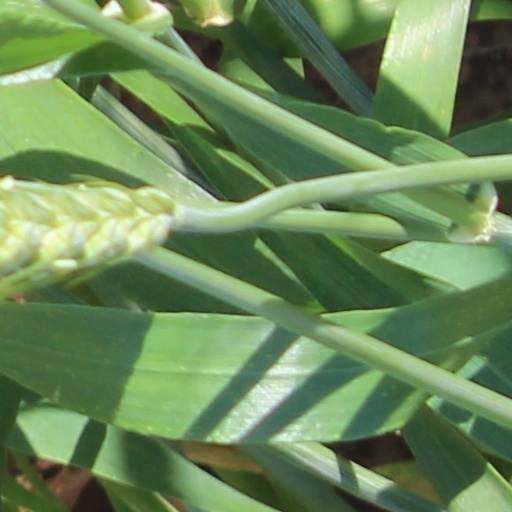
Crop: wheat